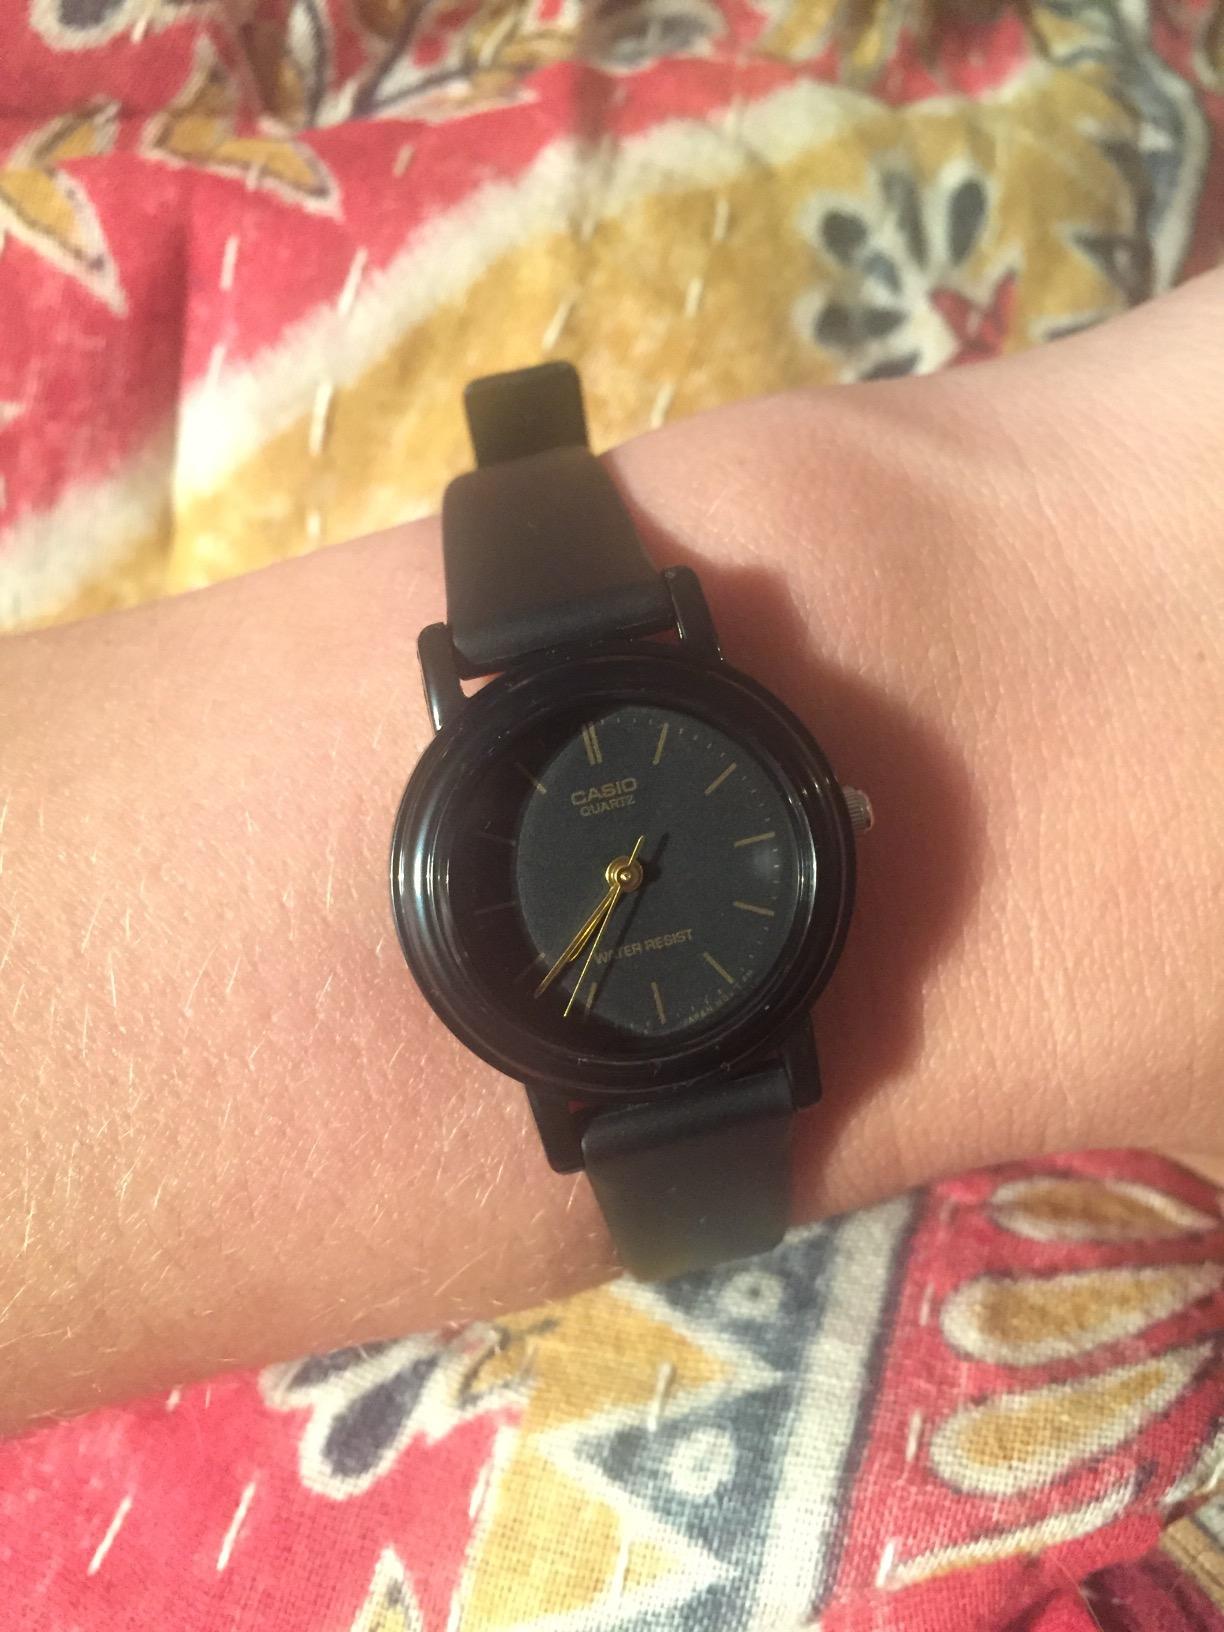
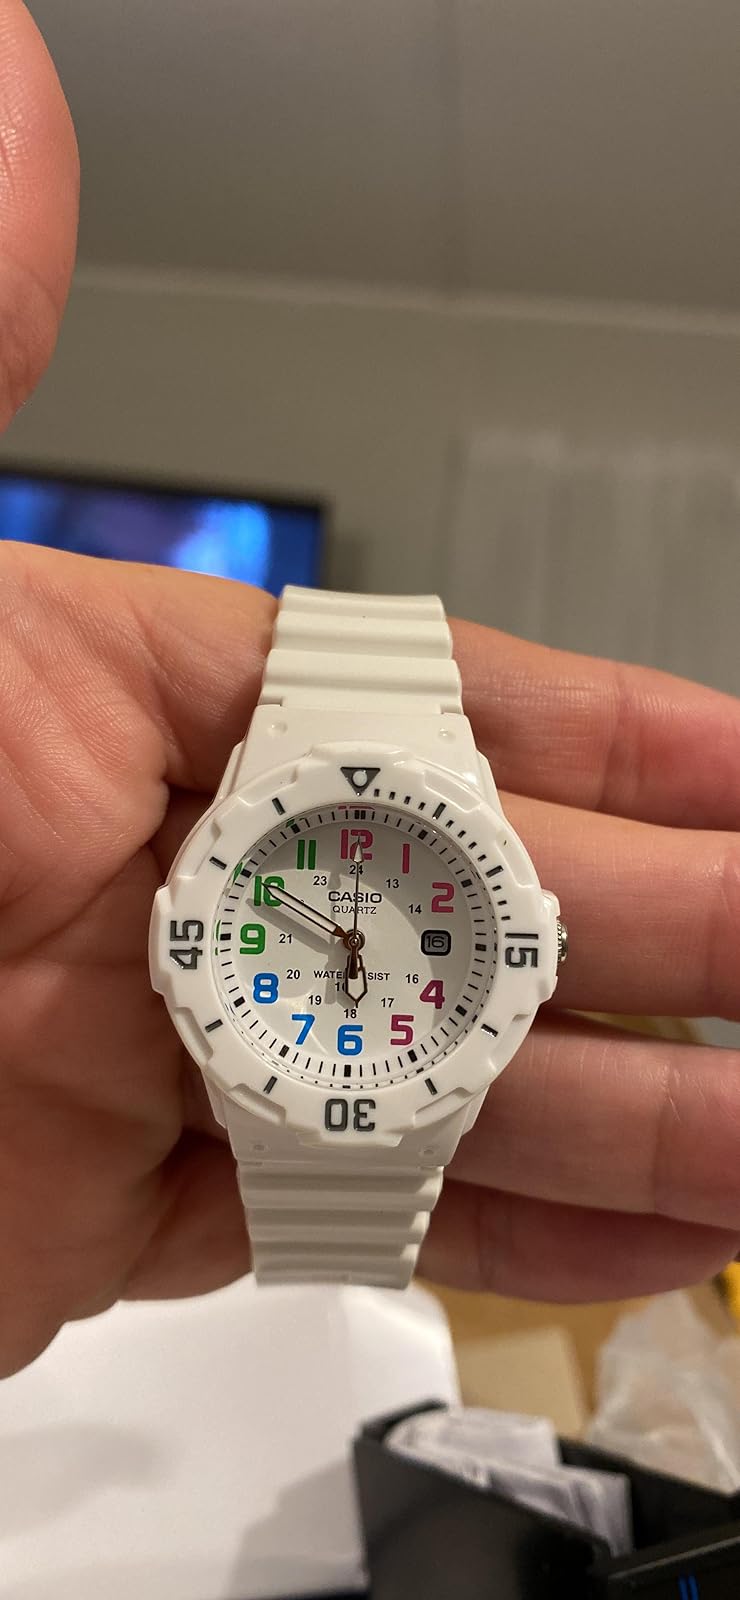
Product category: accessories_watch
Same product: no